Sima Lozanić

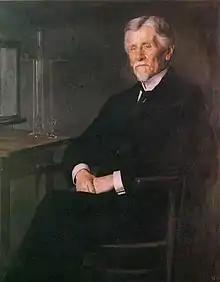
Portrait of Sima Lozanić by Uroš Predić

His chemistry classes paralleled, perhaps exceeded in some cases, those of the top European universities. They were organized with well-equipped laboratories and libraries, and produced some of the first chemistry textbooks. Lozanić himself wrote a number of textbooks, which covered various subject areas of chemistry: Inorganic chemistry, Organic chemistry, Analytical chemistry and Chemical technology. His textbooks were internationally renowned and in some areas groundbreaking. For example, Lozanić's Inorganic Chemistry textbook was the first European university textbook with Dmitriy Mendeleyev's periodic table of elements and one of the first containing a chapter on Thermochemistry. His Organic Chemistry textbooks are among the first books in which the compounds were represented by structural formulas.